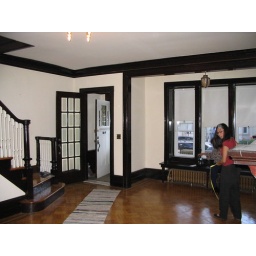
This shows the front of the living room. That's a BIG window seat over the low radiator under the window